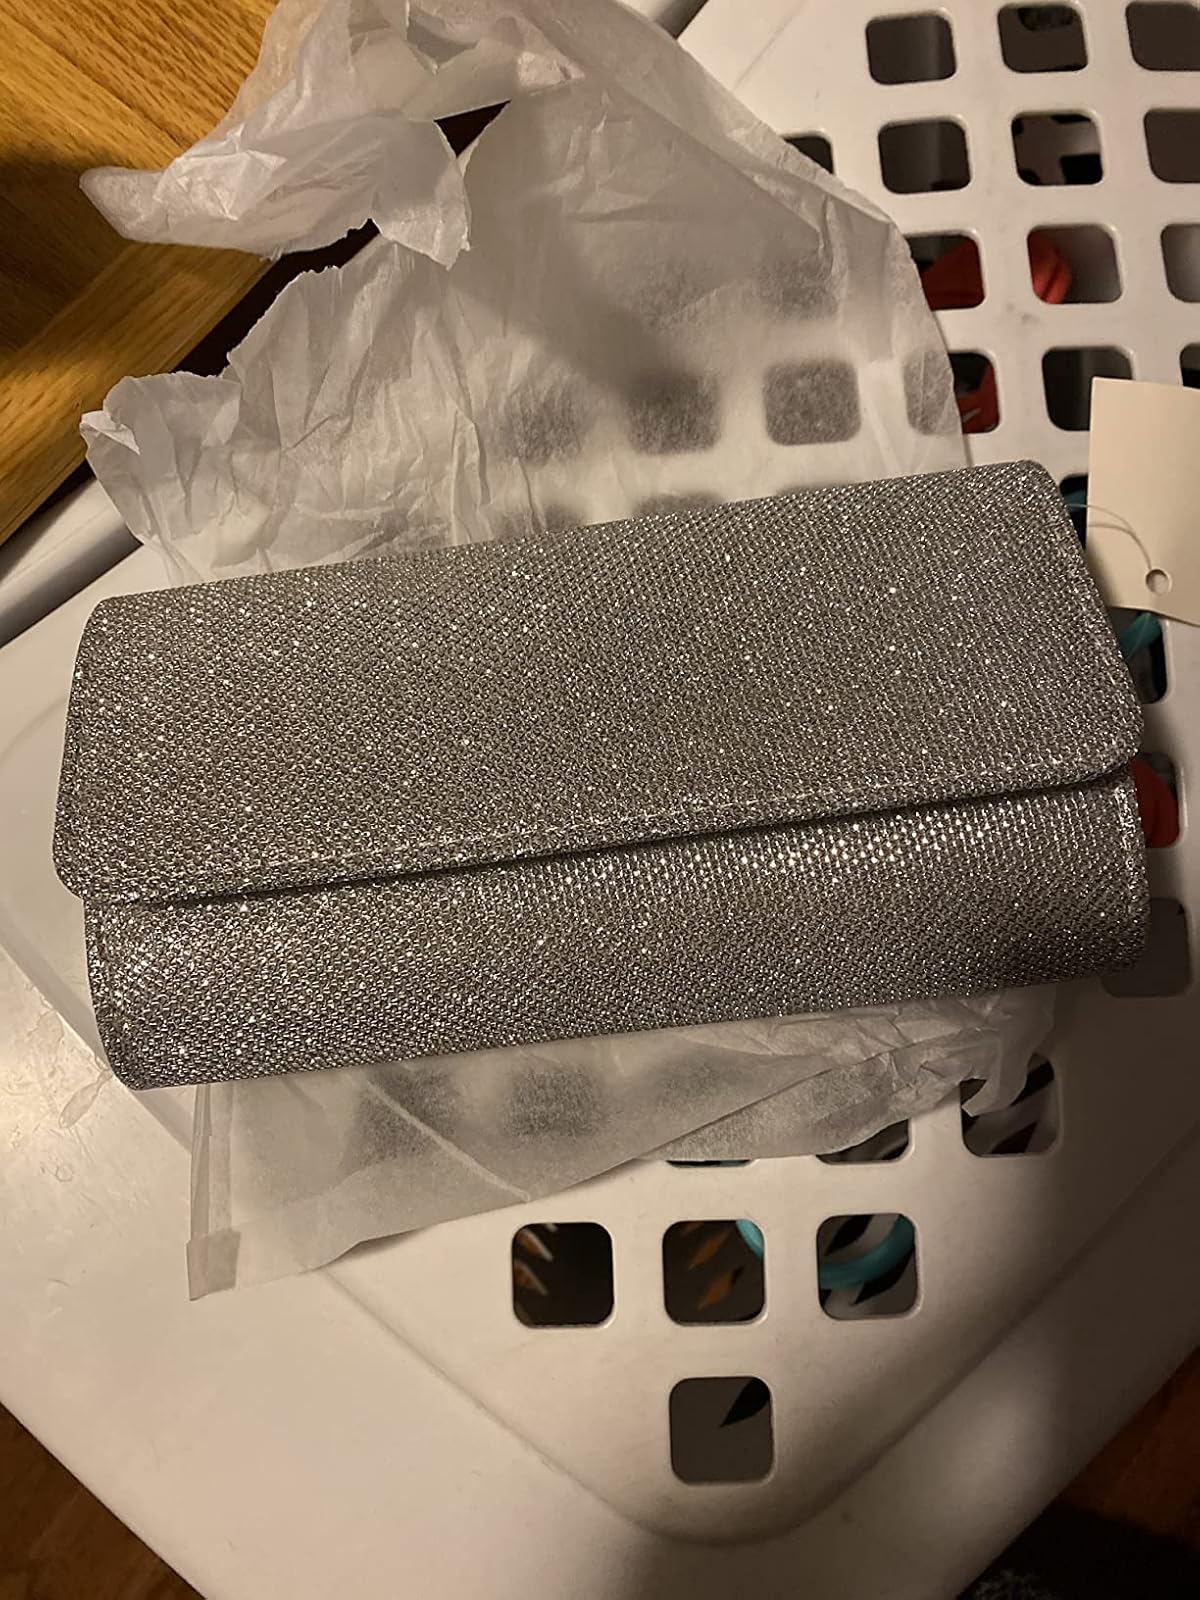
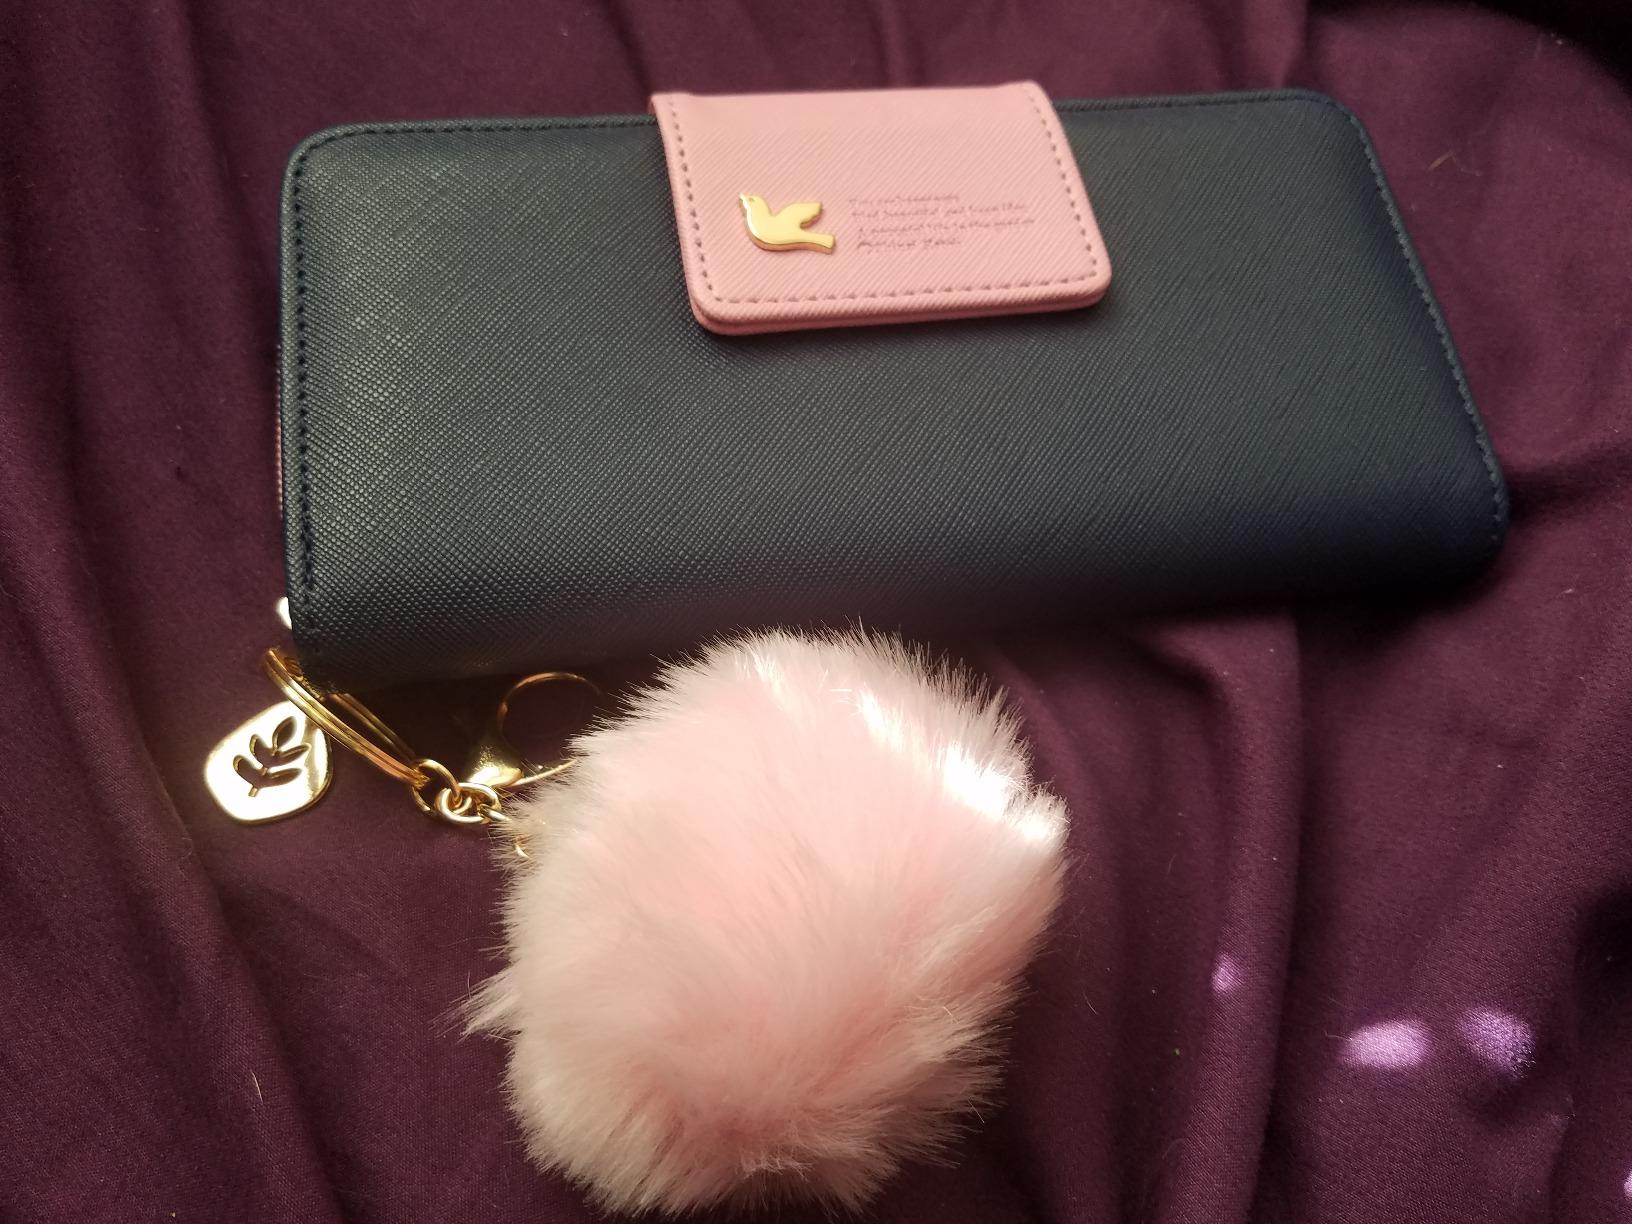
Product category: accessories_handbag
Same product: no